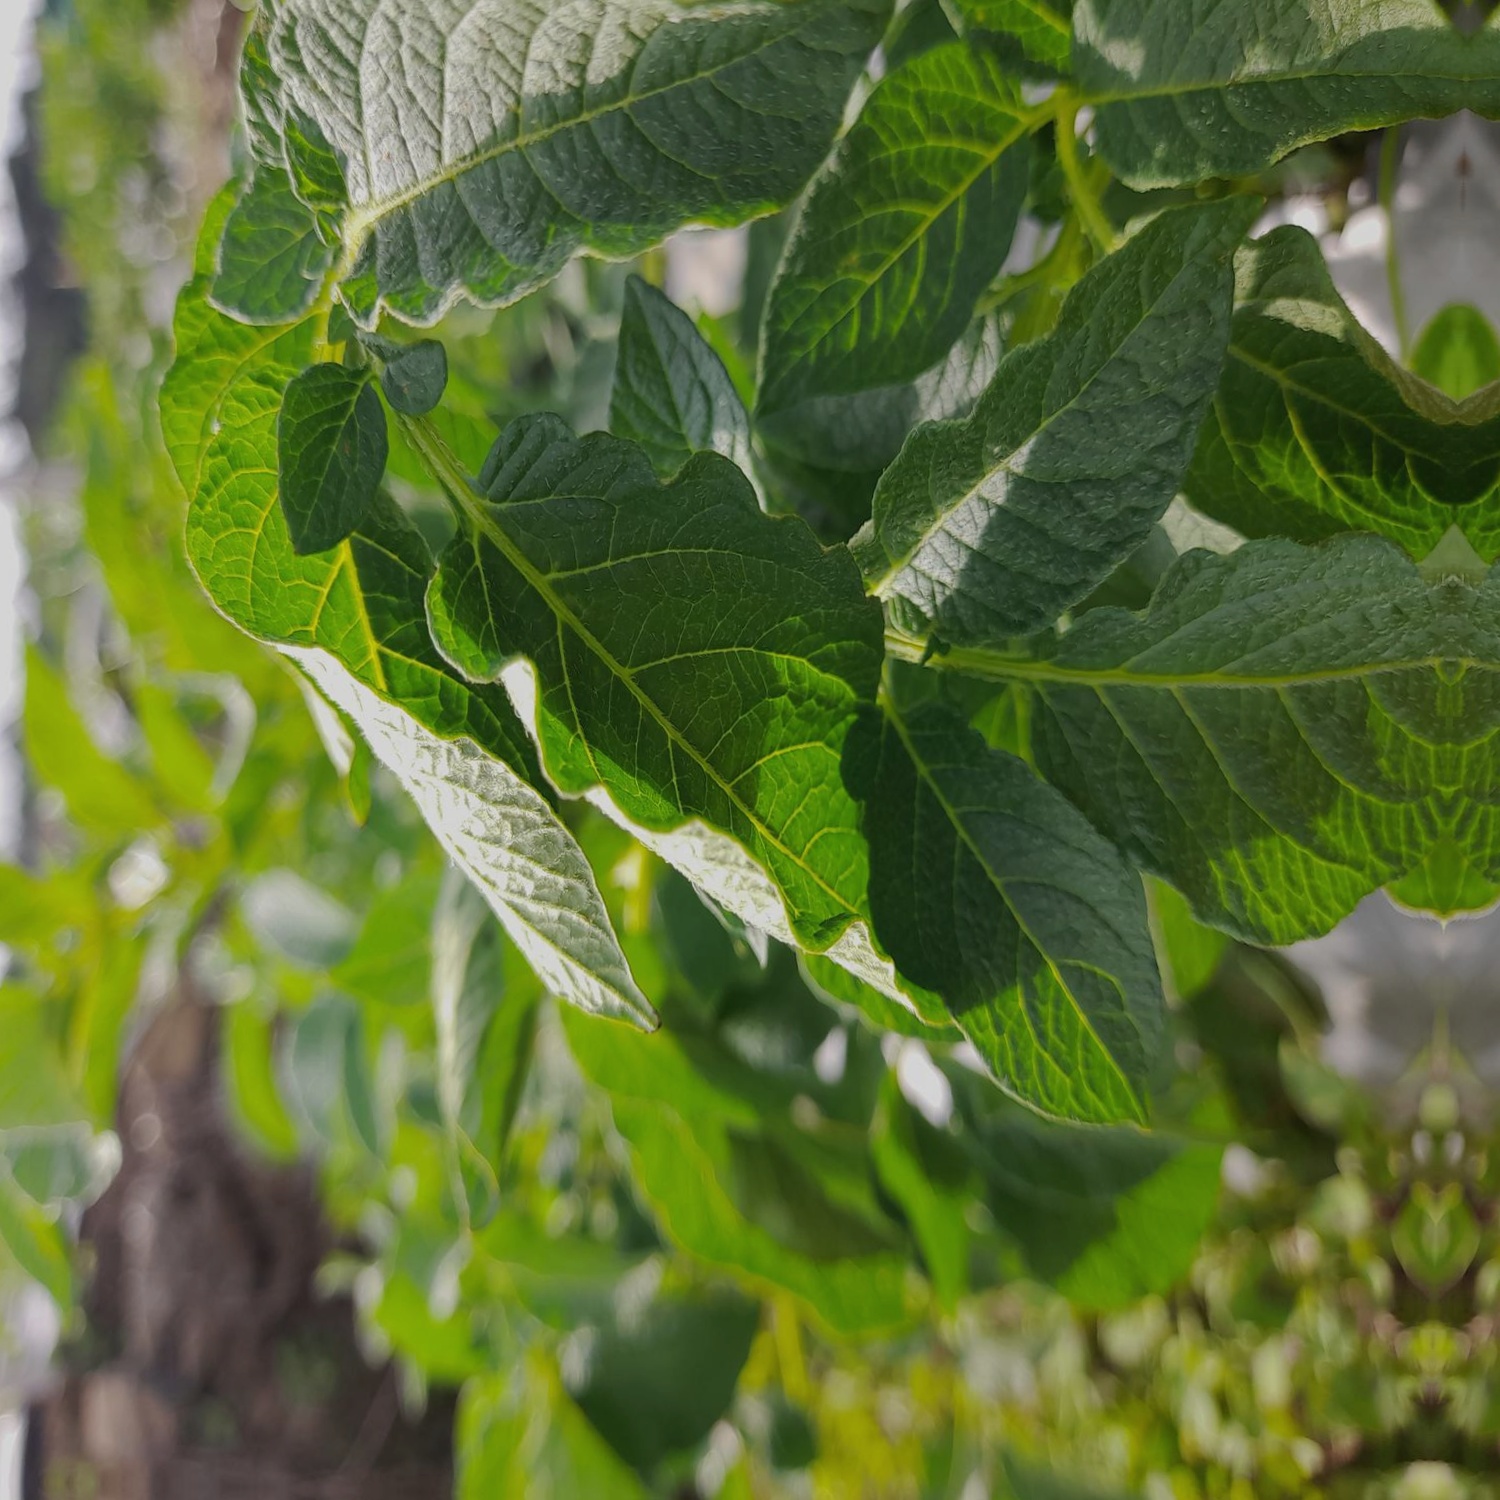
Etiqueta: Pudricion_Parda